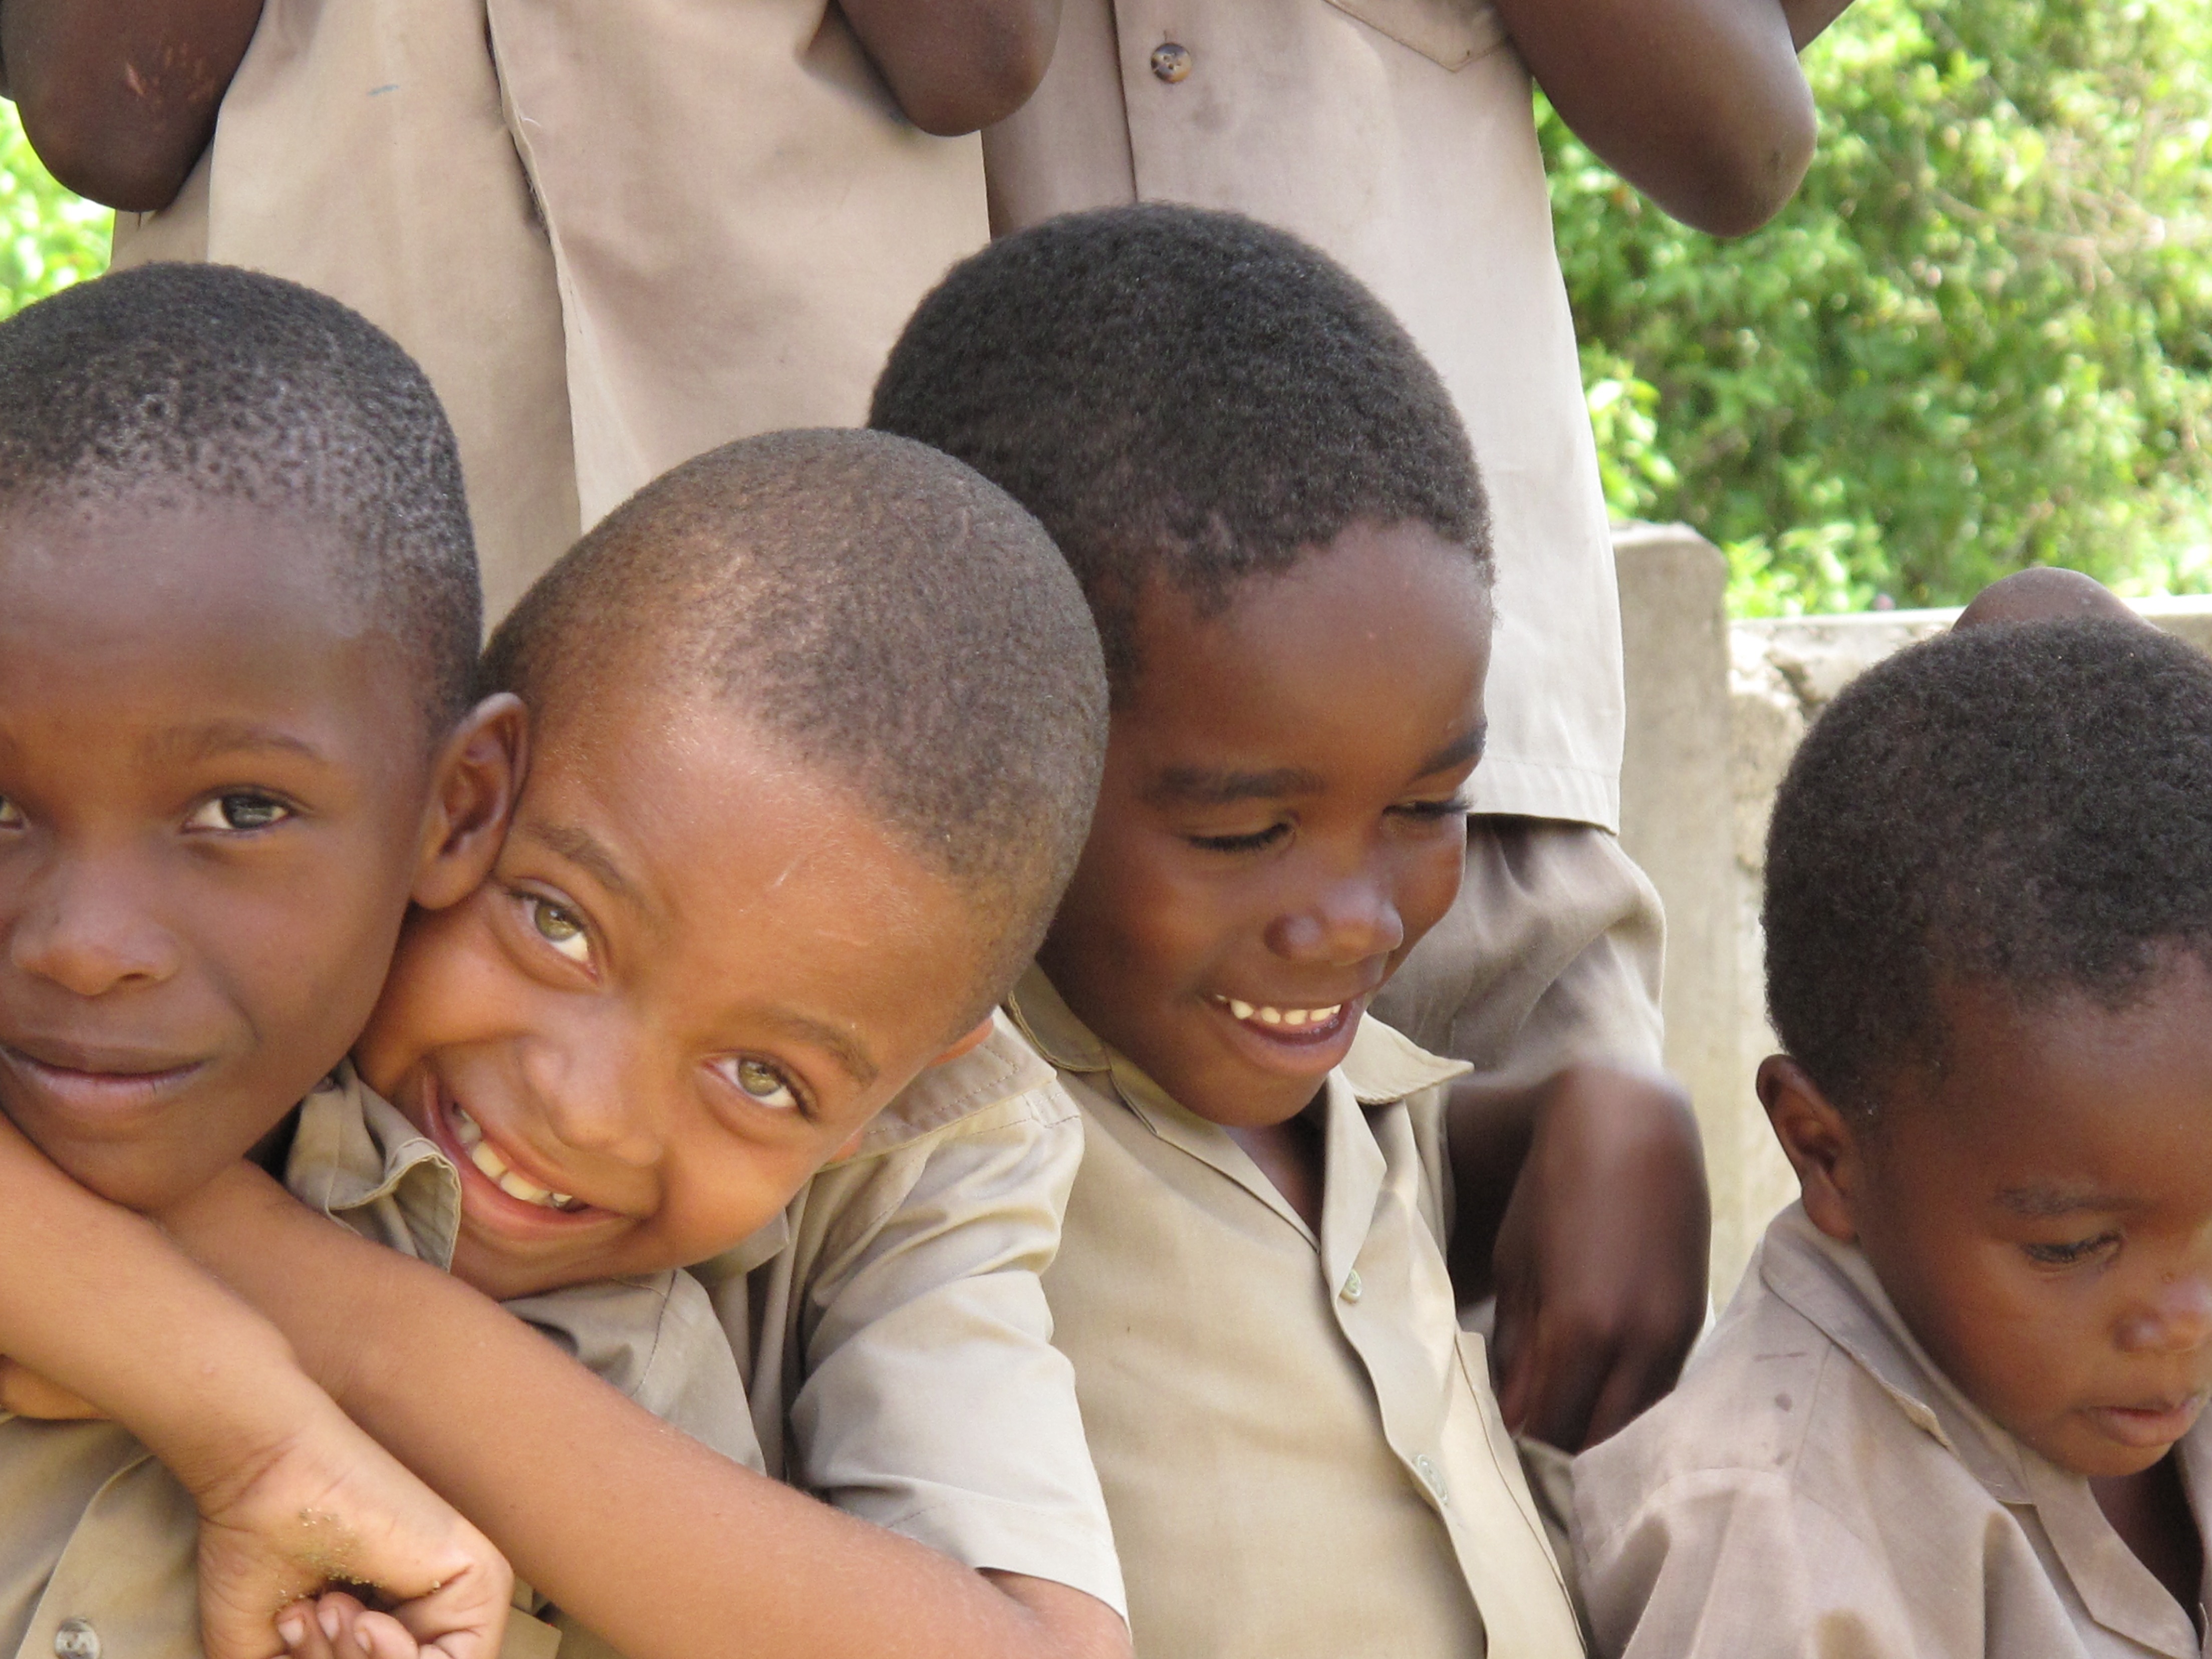
person, people, cute, portrait, child, smiling, education, outside, family, children, happy, infant, boys, jamaica, hugging